Ghost station

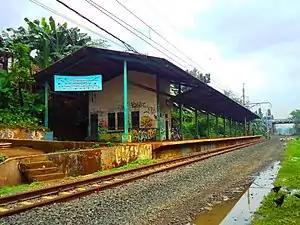
Abandoned Gunung Putri station, photo was taken on .

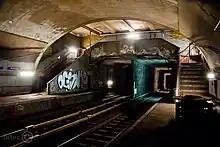
, closed 1985

Brennanstown station exists on the Green Line of the Luas tram system in Dublin, between Ballyogan Wood and Carrickmines. It was intended to service new suburbs, but, the post-2008 Irish economic downturn meant that the suburbs were never built and the tram passes through empty fields at that point on the line. The station is labelled "Future Stop" on the route map.